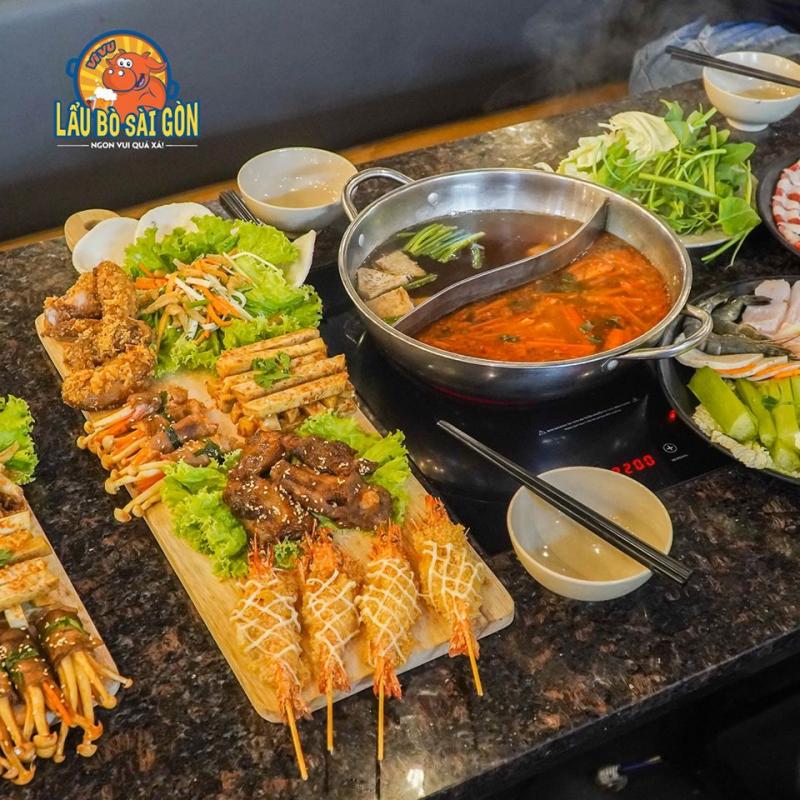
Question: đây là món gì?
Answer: lẩu bò